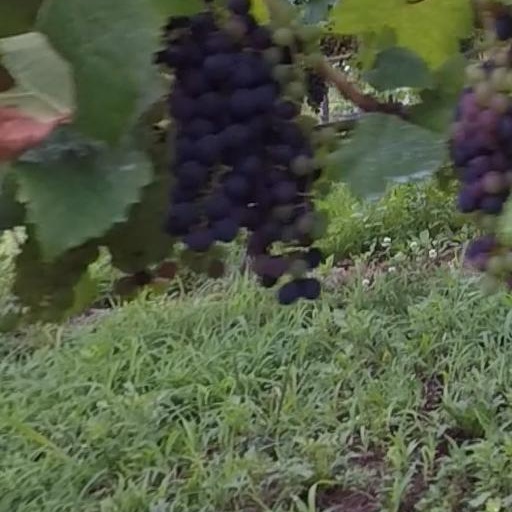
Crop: grape